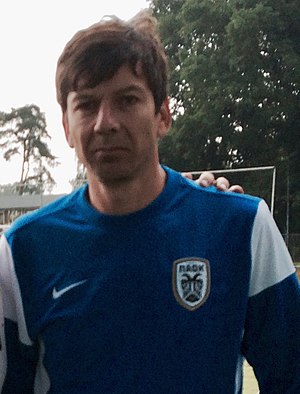
Pablo García
Pablo Gabriel García Pérez er en uruguayansk tidligere fodboldspiller.